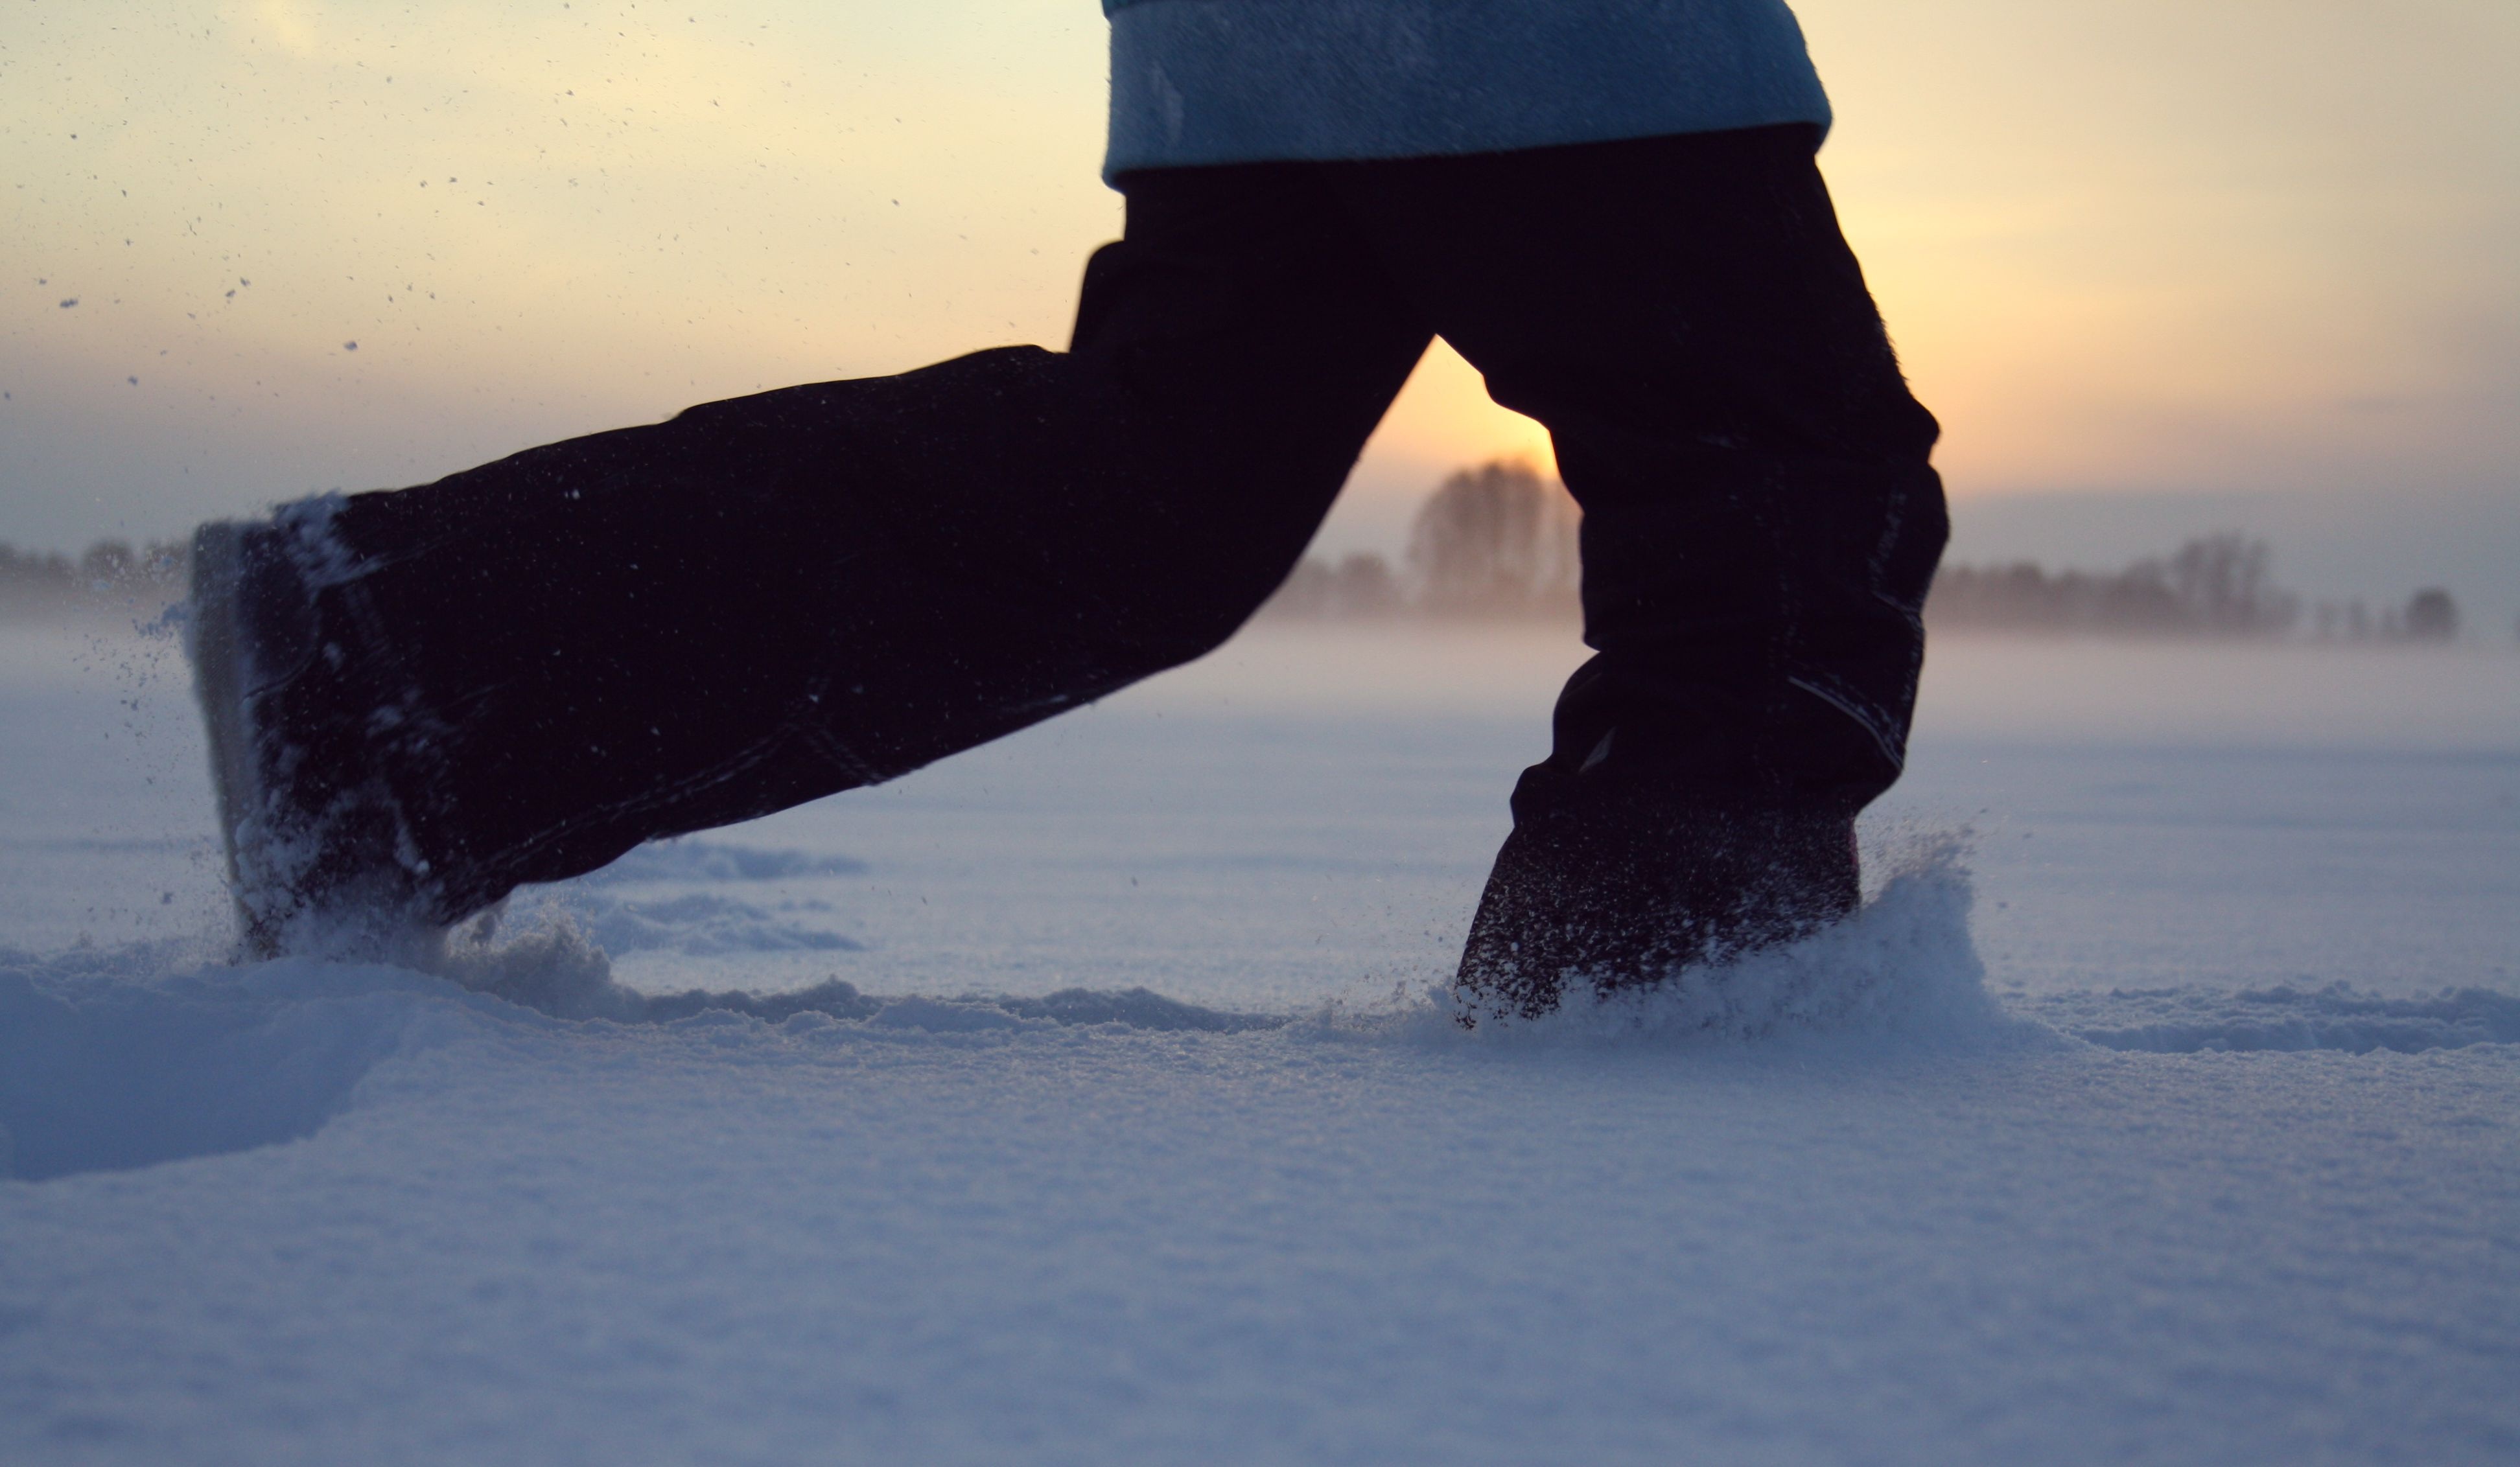
walking, snow, winter, sunset, morning, feet, run, ice, weather, blue, season, footwear, freezing